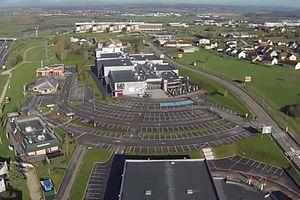
Masjestic Vesoul
Les Haberges est un quartier de la ville de Vesoul, principalement aménagé au cours des années 2000 et 2010.